Joseph Sauveur

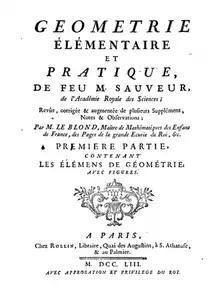
Frontpage of "Geometrie élémentaire et pratique" (1753) by Joseph Sauveur, edited and augmented by Guillaume Le Blond

During the summer of 1689, Sauveur was chosen to be the science and mathematics teacher for the Duke of Chartres, Louis XIV's nephew. For the prince, he drew up a manuscript outlining the "elements" of geometry and, in collaboration with Marshal Vauban, a manuscript on the "elements of military fortification." (In 1691 Sauveur and Chartres were present at the siege of Mons by the French.) Another of the prince's teachers was Étienne Loulié, a musician engaged to teach him the "elements" of musical theory and notation. Loulié and Sauveur joined forces to show the prince how mathematics and musical theory were inter-related. Remnants of this joint course have survived in Sauveur's manuscript treatise on the theory of music, and in Loulié's "Éléments". In the years that followed, Sauveur taught mathematics to various princes of the royal family. In 1686 he obtained the mathematics chair at the Collège de France, which granted him a rare exemption: since he was incapable of reciting a speech from memory, he was permitted to read his inaugural lecture.